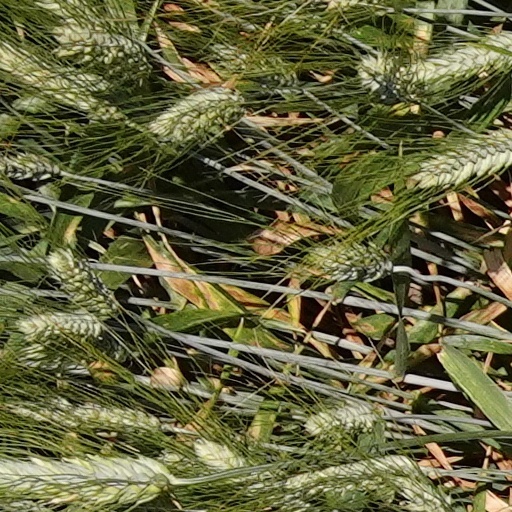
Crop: wheat